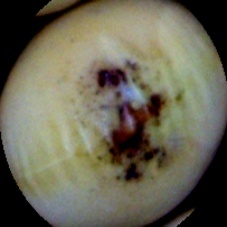
Label: Spotted